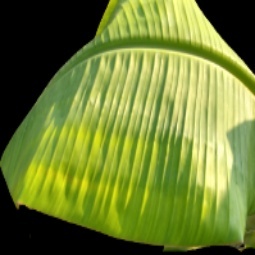
Label: Zinc